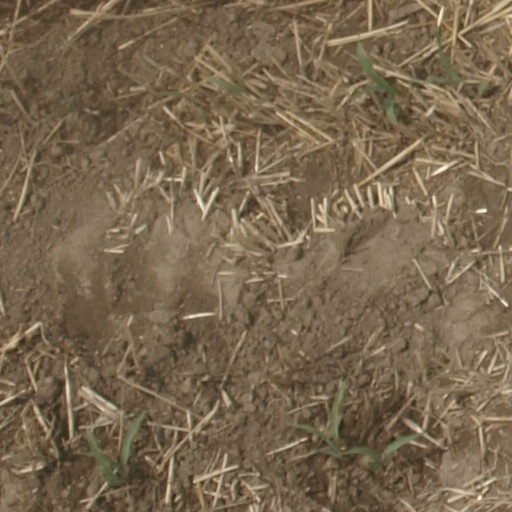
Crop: maize; corn